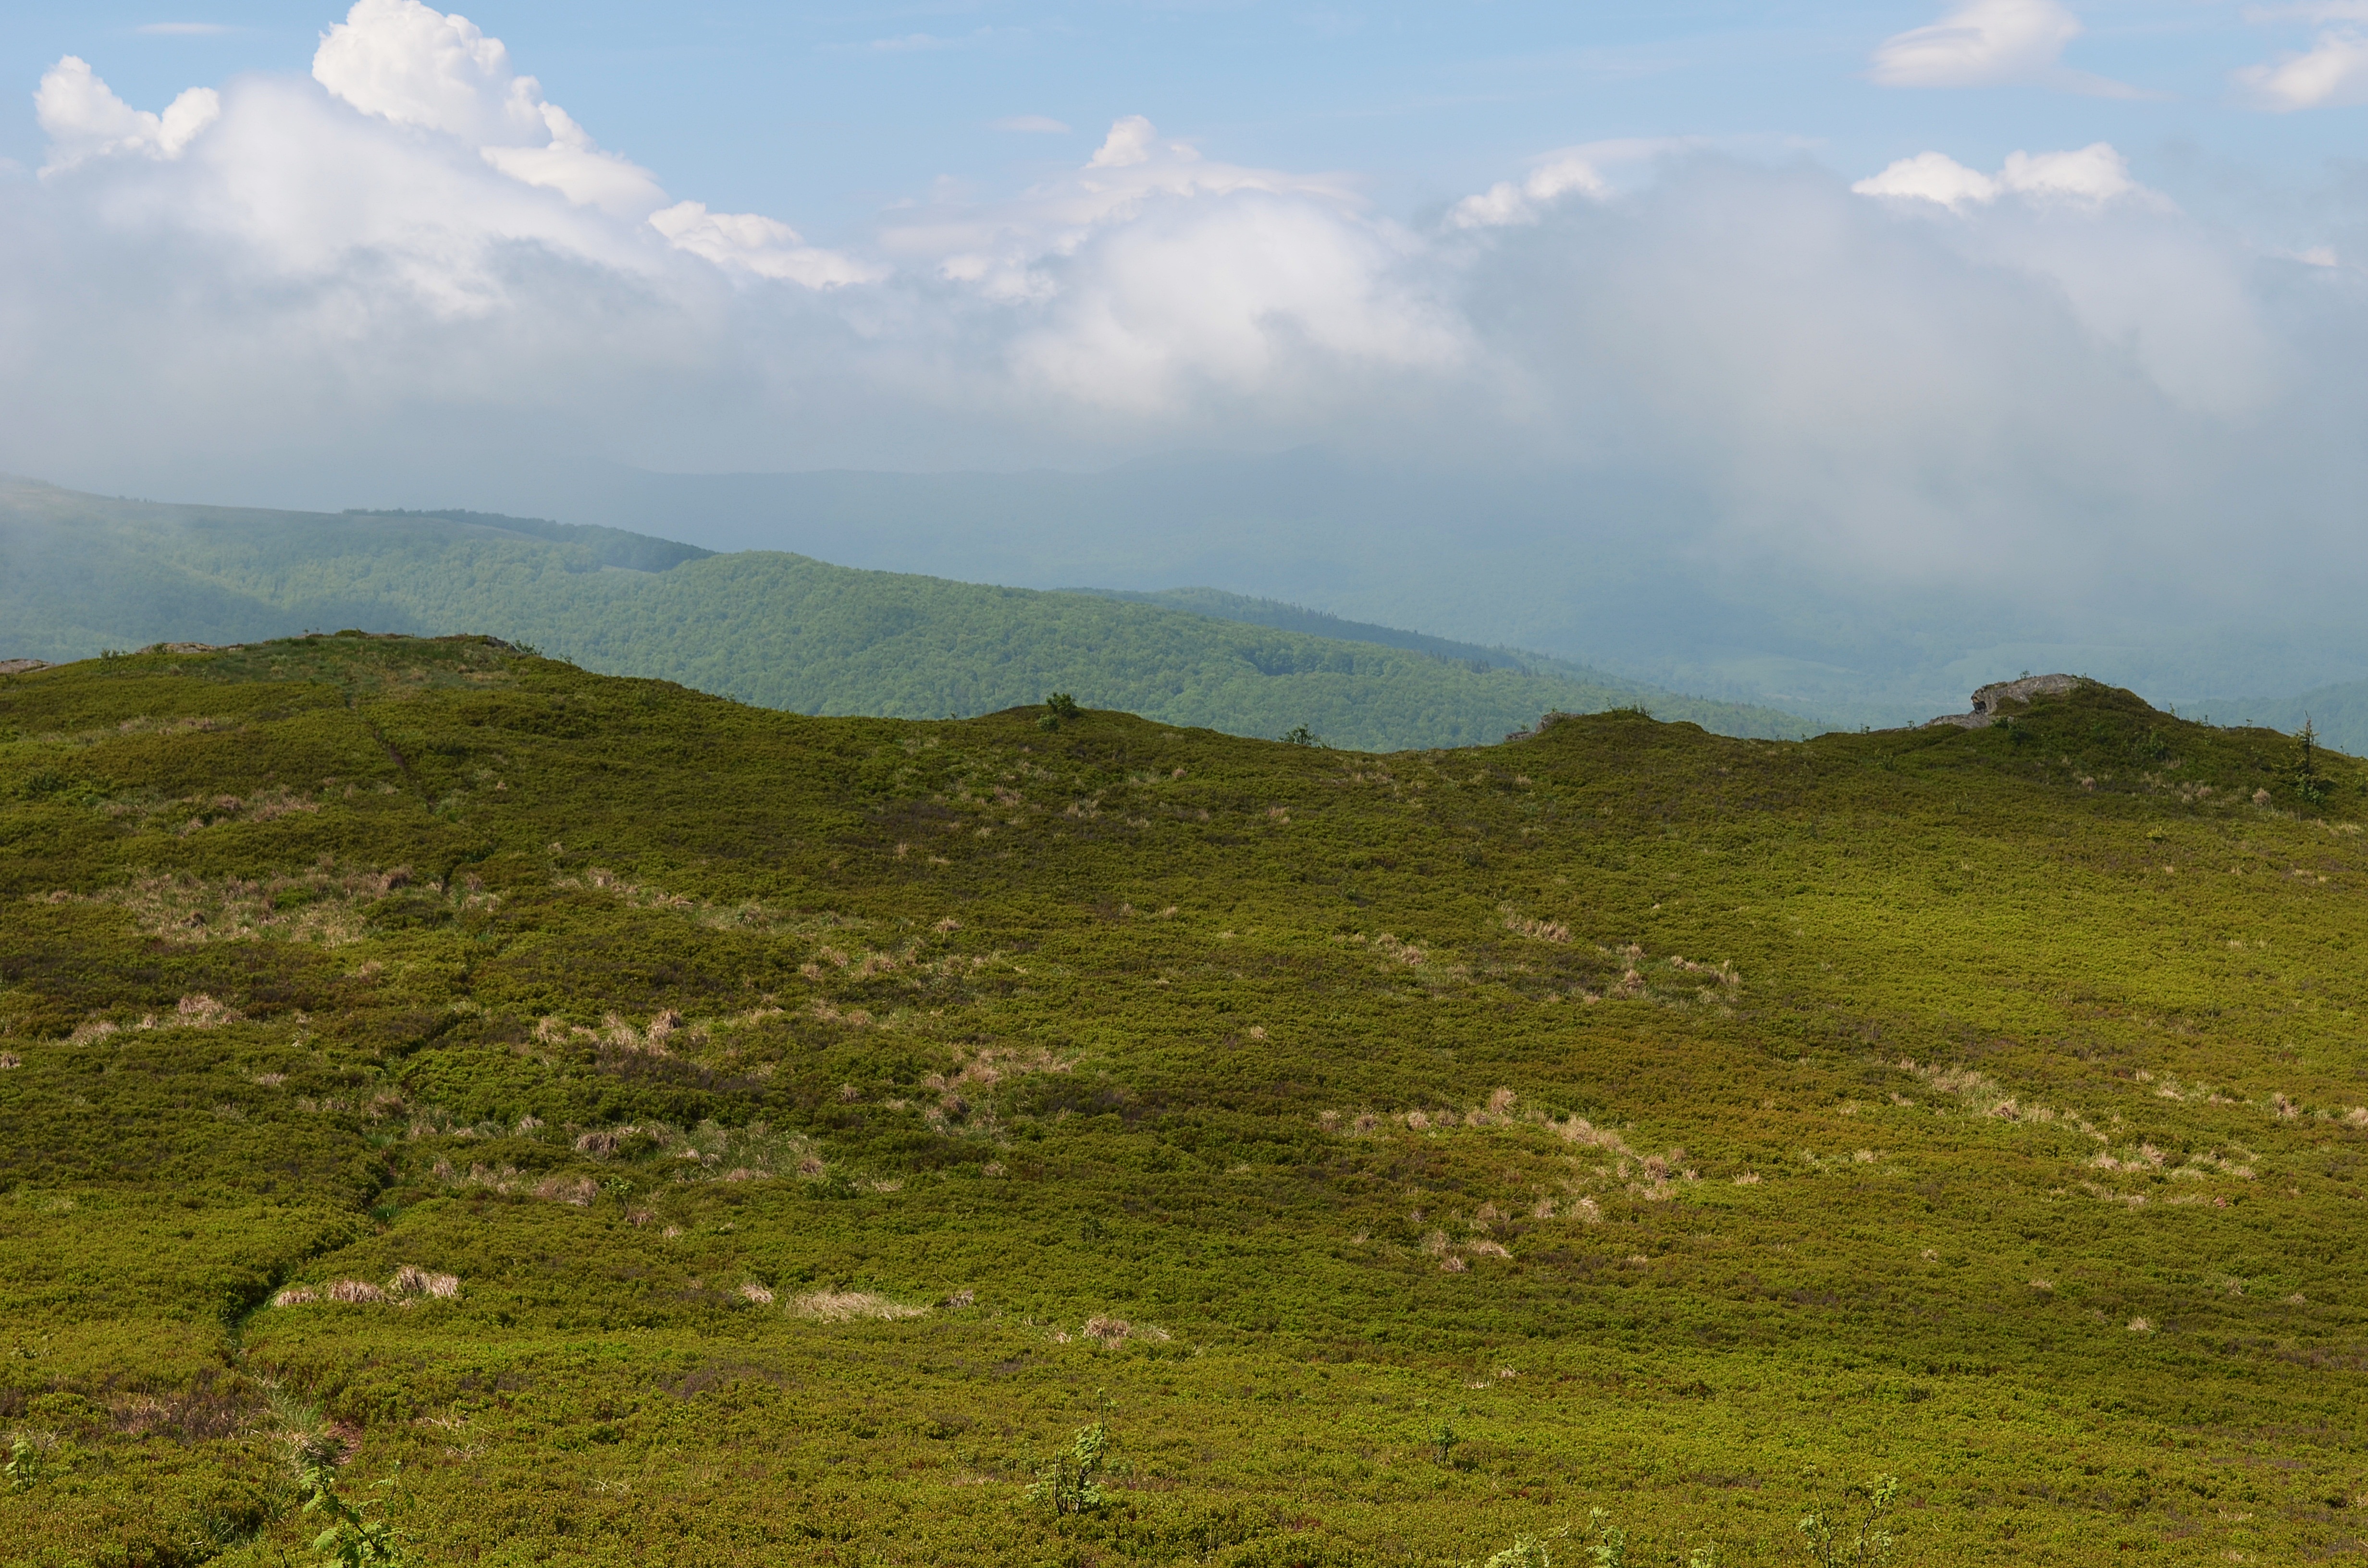
landscape, nature, grass, horizon, wilderness, mountain, cloud, sky, hiking, trail, meadow, prairie, hill, view, valley, mountain range, panorama, travel, green, pasture, scenery, holiday, colorful, tourism, highland, ridge, plain, top view, sunny, clouds, tour, holidays, mountains, grassland, vegetation, poland, plateau, beauty, fell, habitat, loch, time of year, ecosystem, tundra, wandering, forest road, steppe, tops, the silence, on the trail, peace of mind, the path, hiking trail, hiking trails, rural area, sunny day, landform, mountain trekking, mountain hiking, the beauty of the mountains, bieszczady, the horizon, beech berdo, natural environment, geographical feature, atmospheric phenomenon, mountainous landforms